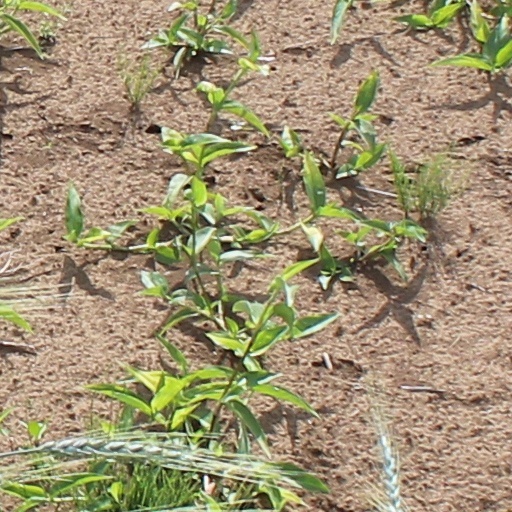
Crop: wheat